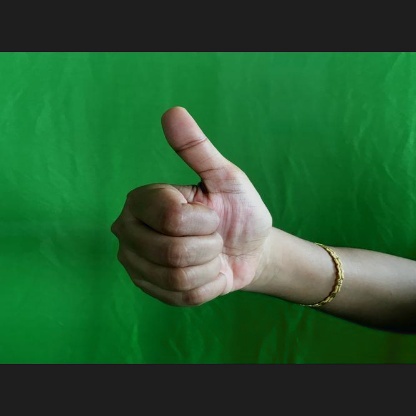
Mudra: Sikharam